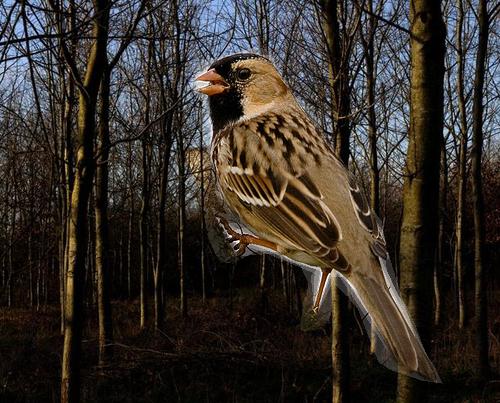
Bird species: Harris_Sparrow
Bird type: landbird
Background: land